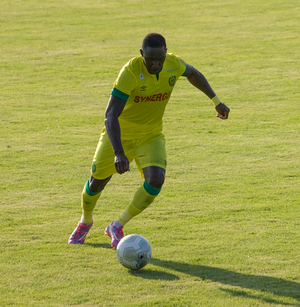
Issa Cissokho, FC Nantes, 2014.
Issa Cissokho, né le 23 février 1985 à Paris, est un footballeur international sénégalais évoluant au poste d'arrière latéral droit au SO Cholet.
Le Blois Football 41 est un club de football français situé à Blois dans le département de Loir-et-Cher en région Centre-Val de Loire. Il est fondé en 1999 à la suite de la fusion de la section football de l'Association Amicale de la Jeunesse blésoise et de l'US Blois.